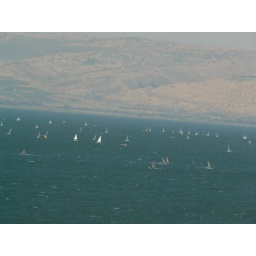
view from the King Shlomo - in case you noticed some white spots on the water before